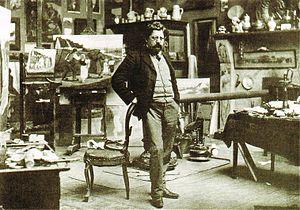
Eugène Laermans dans son atelier
Eugène Laermans est un peintre belge né le 22 octobre 1864 à Molenbeek-Saint-Jean et mort le 22 février 1940 à Bruxelles.